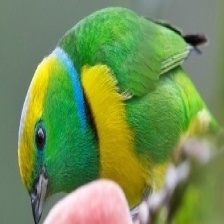
Species: GOLDEN CHLOROPHONIA
Scientific name: CHLOROPHONIA CALLOPHRYS